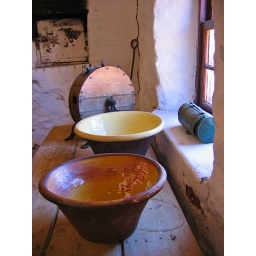
Under the window in the kitchen at Lanyon Homestead.